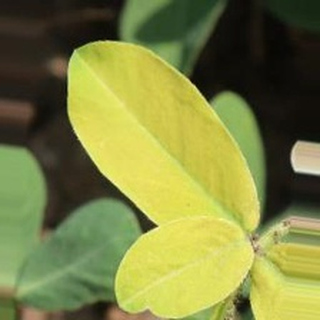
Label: groundnut_nutrition_deficiency